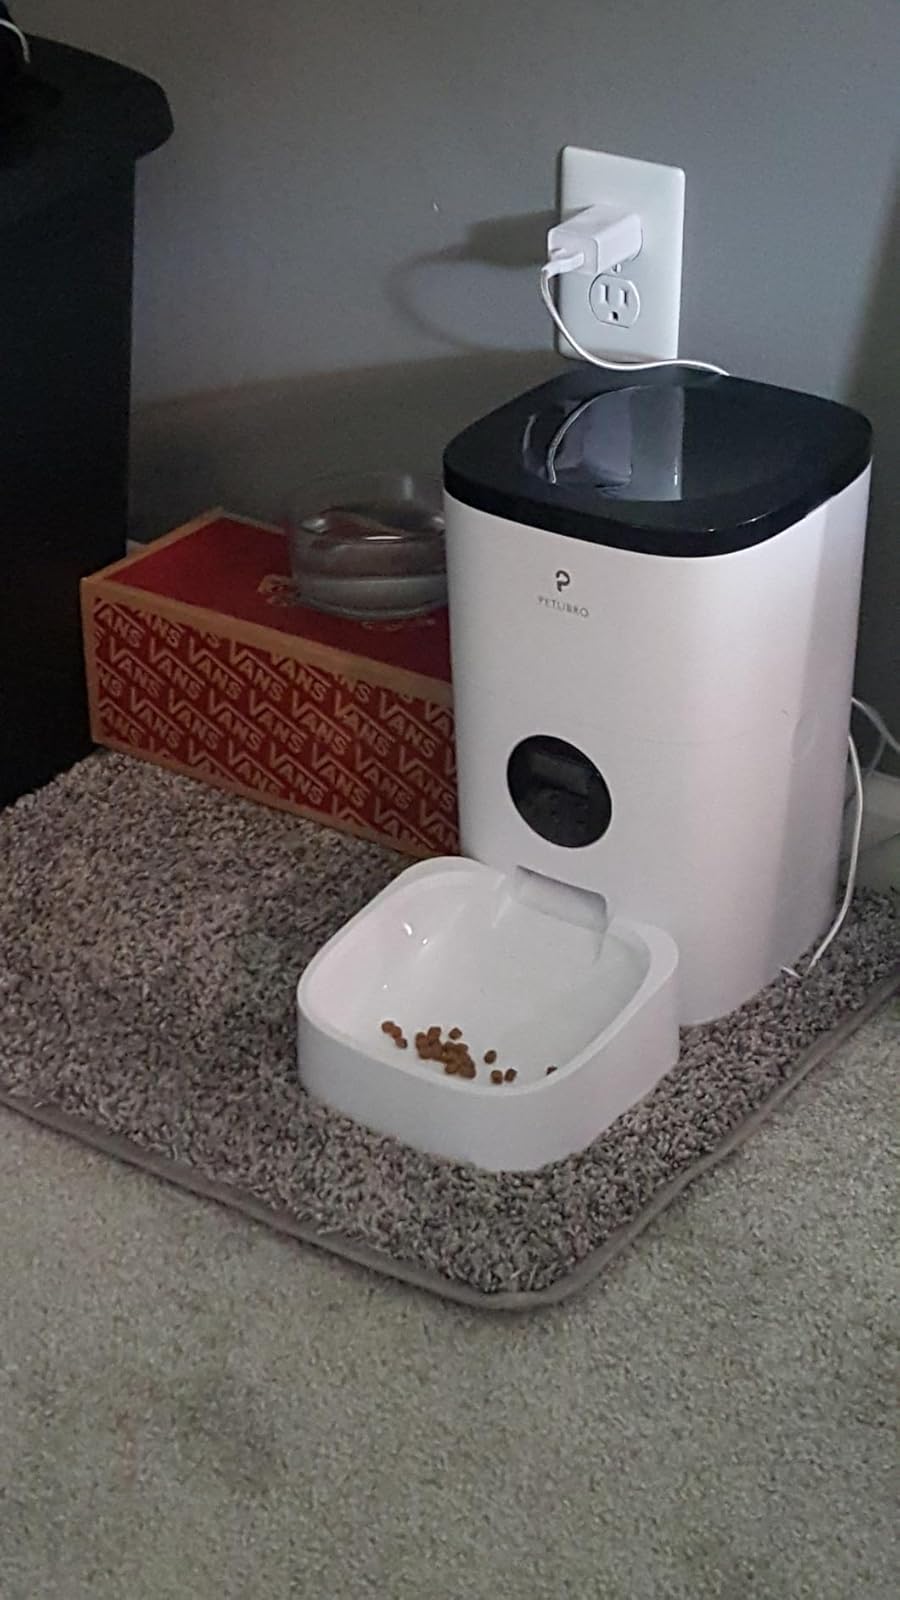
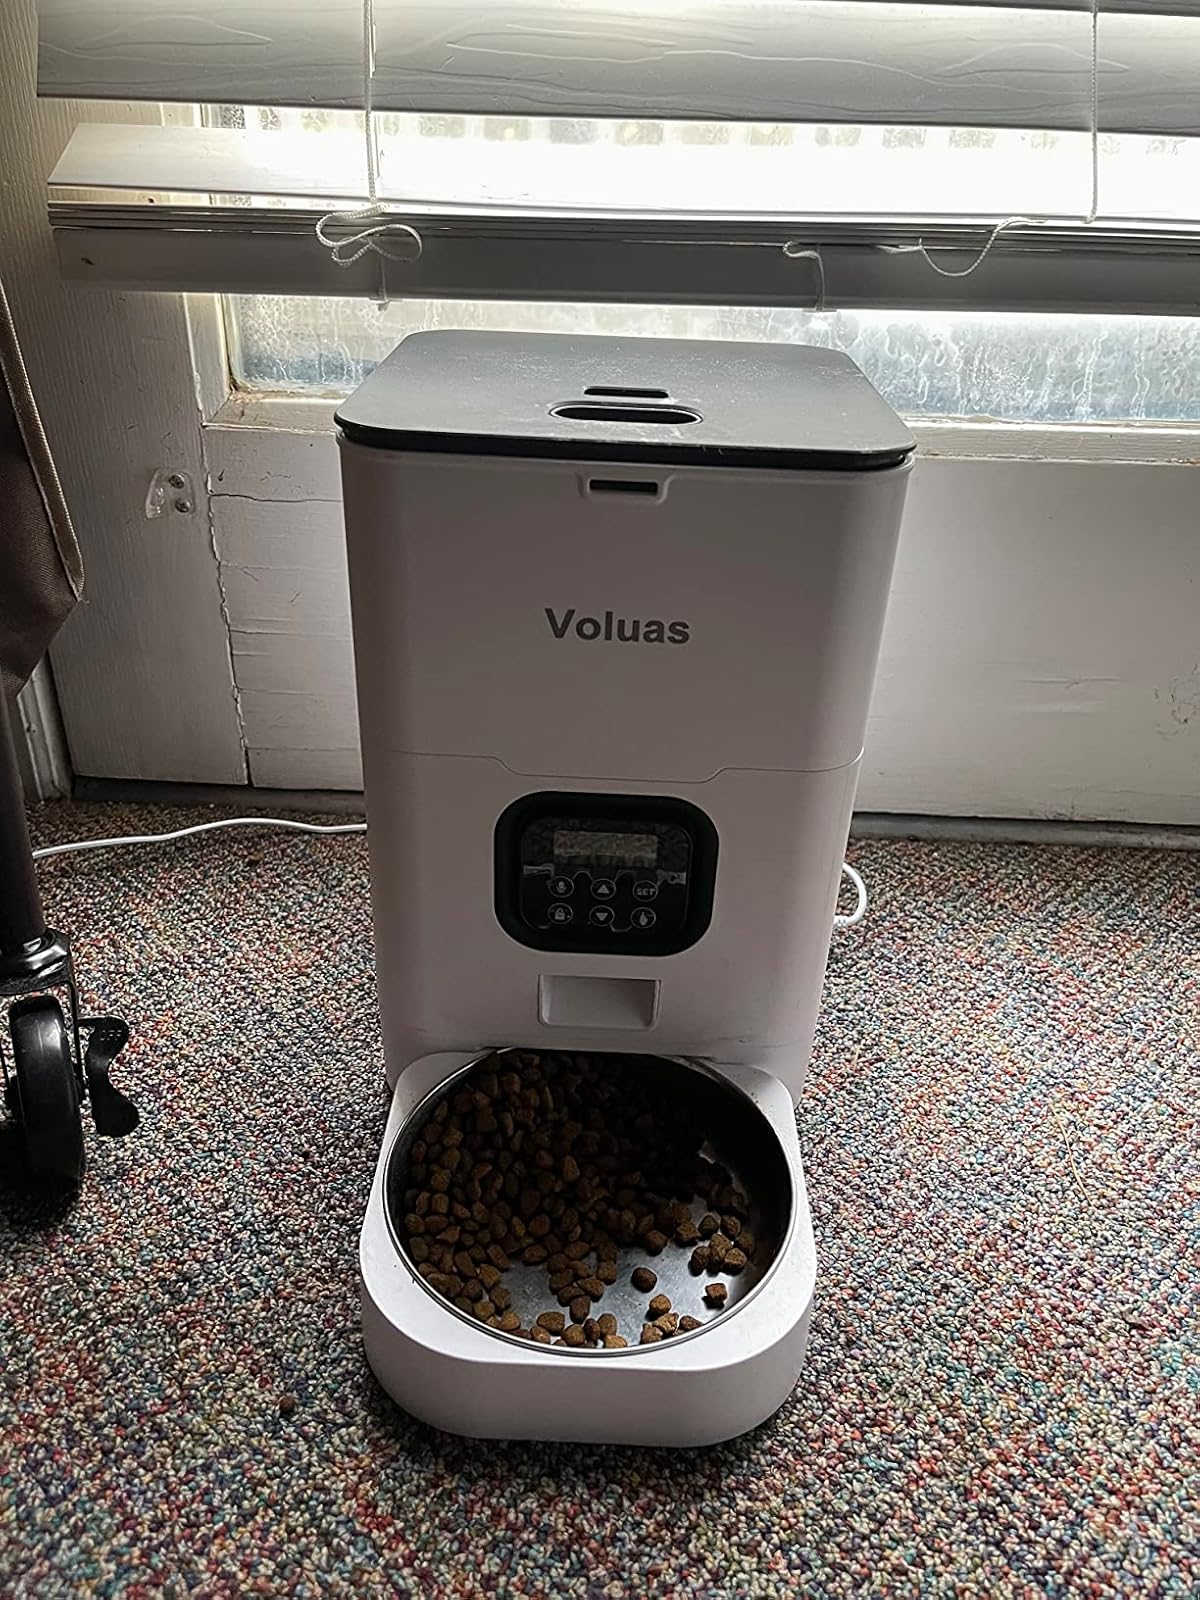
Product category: items_feeder
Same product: no